Skip (container)

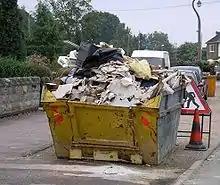
An overfilled skip

A skip (British English, Australian English, Hiberno-English and New Zealand English),